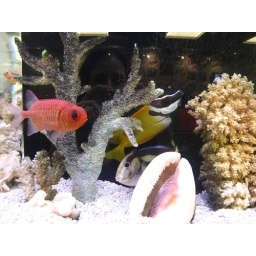
library fish at home in the new aquarium